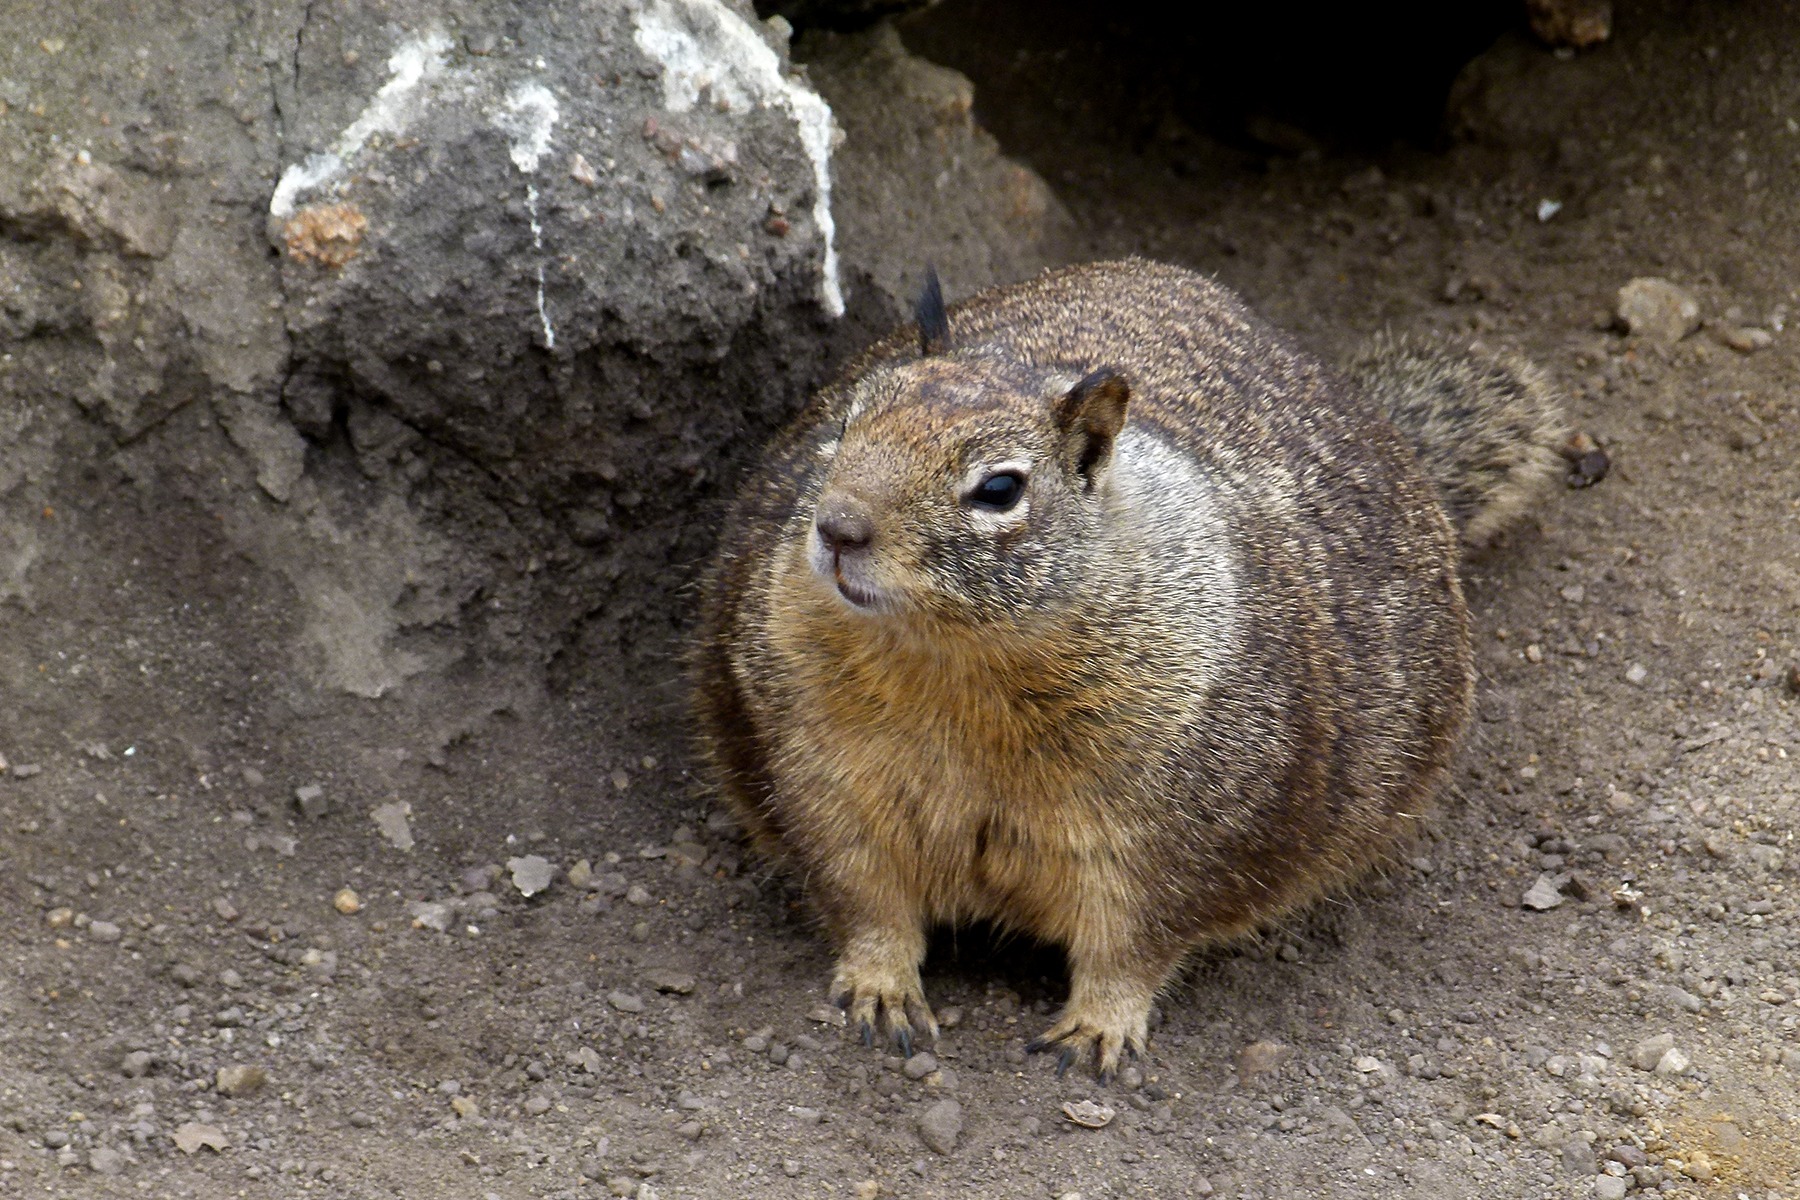
coast, animal, wildlife, zoo, mammal, squirrel, rodent, fauna, rocks, whiskers, vertebrate, marmot, prairie dog, burrough